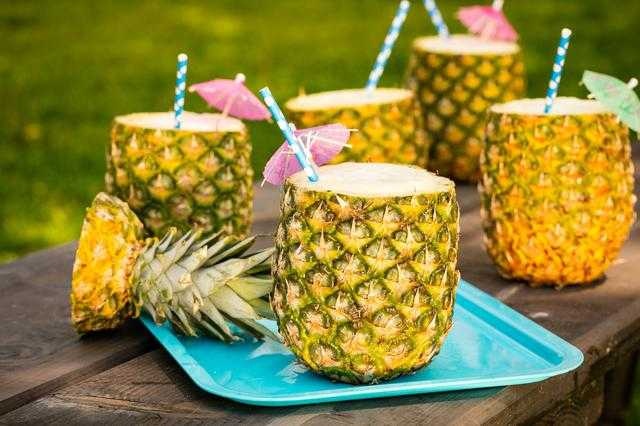
Label: Pineapple